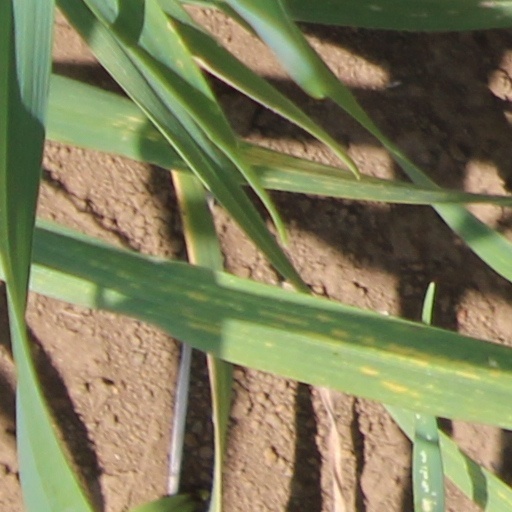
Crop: wheat